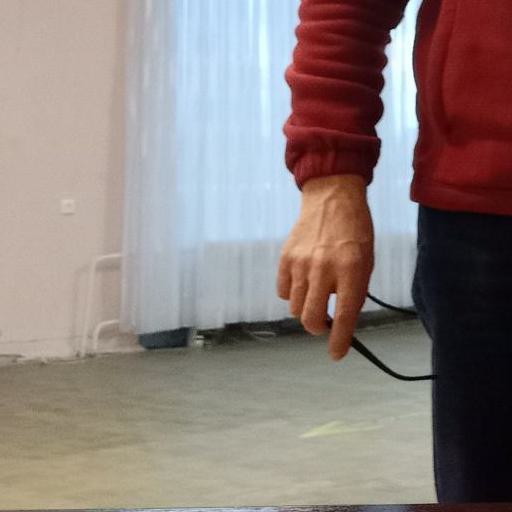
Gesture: no_gesture